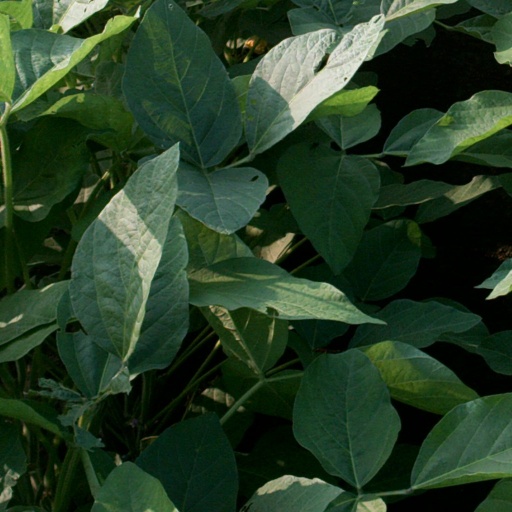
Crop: soybean